Dick Hyman

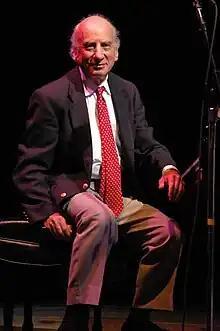
Hyman (Eugene, Oregon, 2005)

Richard Hyman (born March 8, 1927) is an American jazz pianist and composer. Over a 70-year career, he has worked as a pianist, organist, arranger, music director, electronic musician, and composer. He was named a National Endowment for the Arts Jazz Masters fellow in 2017.